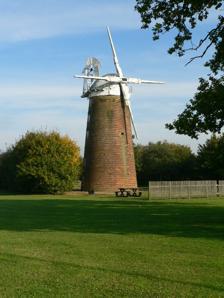
Building: East Dereham Windmill
Country: United Kingdom
Year built: 1836
Windmill in Dereham, Norfolk, England East Dereham Windmill The mill in 2006 Origin Mill name Norwich Road Mill Fendick's Mill Mill location TG 0033 1297 Coordinates 52°40′38″N 0°57′42″E / 52.67722°N 0.96167°E / 52.67722; 0.96167 Operator(s) Dereham Town Council Year built 1836 Information Purpose Corn Type Tower mill Storeys Five storeys No. of sails Four sails Type of sails Double Patent sails Windshaft Cast iron Winding Fantail Fantail blades Eight blades Auxiliary power Steam engine , later replaced by a paraffin engine No. of pairs of millstones Three pairs Norwich Road Mill or Fendick's Mill is a Grade II listed tower mill at East Dereham , Norfolk , England which was most recently restored and reopened to visitors in 2013. History Norwich Road Mill was built in 1836 by millwright James Hardy of Toftwood for Michael Hardy, who had a smock mill at Bittering . Hardy worked the mill himself but advertised it to let in 1837. It was taken by John Armes. In 1877, Hardy was in financial difficulties, and the mill was sold by auction at the King's Arms Inn, East Dereham on 16 February 1844 along with others at Gressenhall , Ovington and Wicklewood . The mill was bought for £650 by William Fendick. He had a post mill at West End, Shipdham . The mill was let to John Willden from 1850 to 1856. In 1863, William Fendick died and the mill was offered to let. The business was carried on by Fendick's widow Sarah until 1871 when their son William took over. A steam engine was installed as auxiliary power. He worked the mill until his death in 1904. The mill passed to his son William, who was also running a tower mill at Mill Street, Mattishall . The mill was sold in 1909 to Charles Robert Gray and Arthur James Milk. Gray died in 1922. The sails were removed about this time and the steam engine was replaced by a paraffin engine. Milk died in 1926 and the firm was carried on by William Robert Gray, Arthur Payne Milk and Henry Jonas Harding Garlick trading as Robert Gray Ltd. The mill was worked by engine until 1937. Attempts at restoration The mill was sold to Green's Nurseries in 1973. Planning permission to convert the mill to residential accommodation was sought sometime after the Second World War but was refused. In 1973, an application for permission to demolish the mill was refused as the mill was a listed building by that time (since 1972). A repair notice was served on Green's Nurseries in November 1974 but they did not repair the mill. In December 1977, the remains of the cap and the windshaft were removed by Lennard & Lawn (Millwrights) Ltd. The mill was sold in 1978 to Breckland District Council for £1. The brickwork, floors, windows and doors were repaired in spring 1979 via a scheme supported by the Manpower Services Commission which gave three unemployed people work for three months. In July 1979, Breckland District Council approved further restoration work to complete the first phase of the restoration. Photographs from 1982 confirm that some renovations were underway. In March 1983, permission was granted to the Girl Guides and Toc H to use the mill as a meeting room on a weekly basis during the summer months. In January 1984, it was revealed that vandalism had occurred at the mill. In December 1984, Breckland District Council approved repair work to the mill and agreed to investigate the possibility of installing an electricity and water supply to the mill. John Lawn was asked to survey the mill and produce a report on the cost of restoration. Restoration of the mill as a landmark was undertaken by John Lawn and the mill was formally opened to the public on 14 September 1987. In 2002, the mill was taken over by Dereham Town Council. In July 2003, the Friends of Dereham Mill sought a £500 National Lottery Awards for All grant to fund a comprehensive survey of the mill by millwright Tom Davies. On 13 January 2004, the mill lost half a sail in a gale. It was reported that the Friends of Dereham Mill were hoping that insurance money would be able to be used to assist with the estimated £600,000 cost of full restoration on the mill. In 2005, an appeal was launched for photographs of the mill when it had its original sails on, as those fitted during the restoration were thought to be the wrong type. In November 2007, planning permission was granted for a visitor centre to be built at the mill. It was reported that a Heritage Lottery Fund grant was being sought to enable the restoration of the mill to working order. The application for lottery funds was turned down. The sails had been removed but funding was not adequate to repair and reinstall them; in February 2010, the mill was boarded up. A new group of Trustees formed in 2011 and were successful in gaining funding to restore the structure and its sails. The work was completed by summer 2013 and Dereham Windmill reopened as a Community Exhibition Centre in September 2013. Since that time, the mill has been open on certain days of the week, with exhibits changing each month. In 2020, the ground floor was fully accessible and guides were available to take visitors to other floors of the structure. Each floor included illustrated explanations of the process that was underway in that area during the early days of the mill. A news report in mid April 2020 however, indicated some concern due to a shortage of volunteers and of potential board members for the Dereham Windmill Charity. Description For an explanation of the various pieces of machinery, see Mill machinery . Norwich Road Mill is a five-storey tower mill with a boat shaped cap winded by a fantail . The mill had four double Patent sails . The tower is 42 feet (12.80 m) to the curb. The lower section of the upright shaft remains, with a 9 feet (2.74 m) diameter cast iron great spur wheel with wooden cogs. The crown wheel , which received the drive from the engine, is of wood. Millers Michael Hardy 1836-37 John Armes 1837-44 William Fendick 1844-50 John Willden 1850-56 William Fendick 1856-63 Sarah Fendick 1863-71 William Fendick 1871-1903 William Fendick Jr 1903-09 Charles Robert Gray 1909-22 Arthur James Milk 1909-26 Robery Gray Ltd 1926-37 Reference for above:- Public access East Dereham Windmill is open to the public see above . The exterior may be viewed at any time. References